Battle of Okinawa

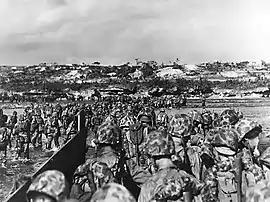
US Marine reinforcements wade ashore to support the beachhead on Okinawa, 1 April 1945.

The main landing was made by the XXIV Corps and the III Amphibious Corps on the Hagushi beaches on the western coast of Okinawa on 1 April. The 2nd Marine Division conducted a demonstration off the Minatoga beaches on the southeastern coast to deceive the Japanese about American intentions and delay movement of reserves from there.